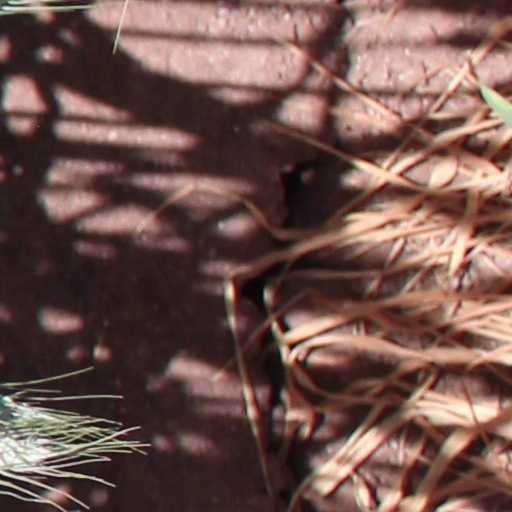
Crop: wheat